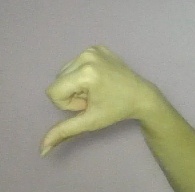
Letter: waw